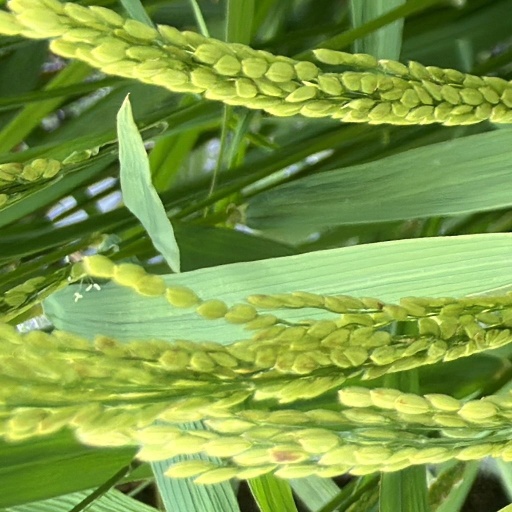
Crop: rice